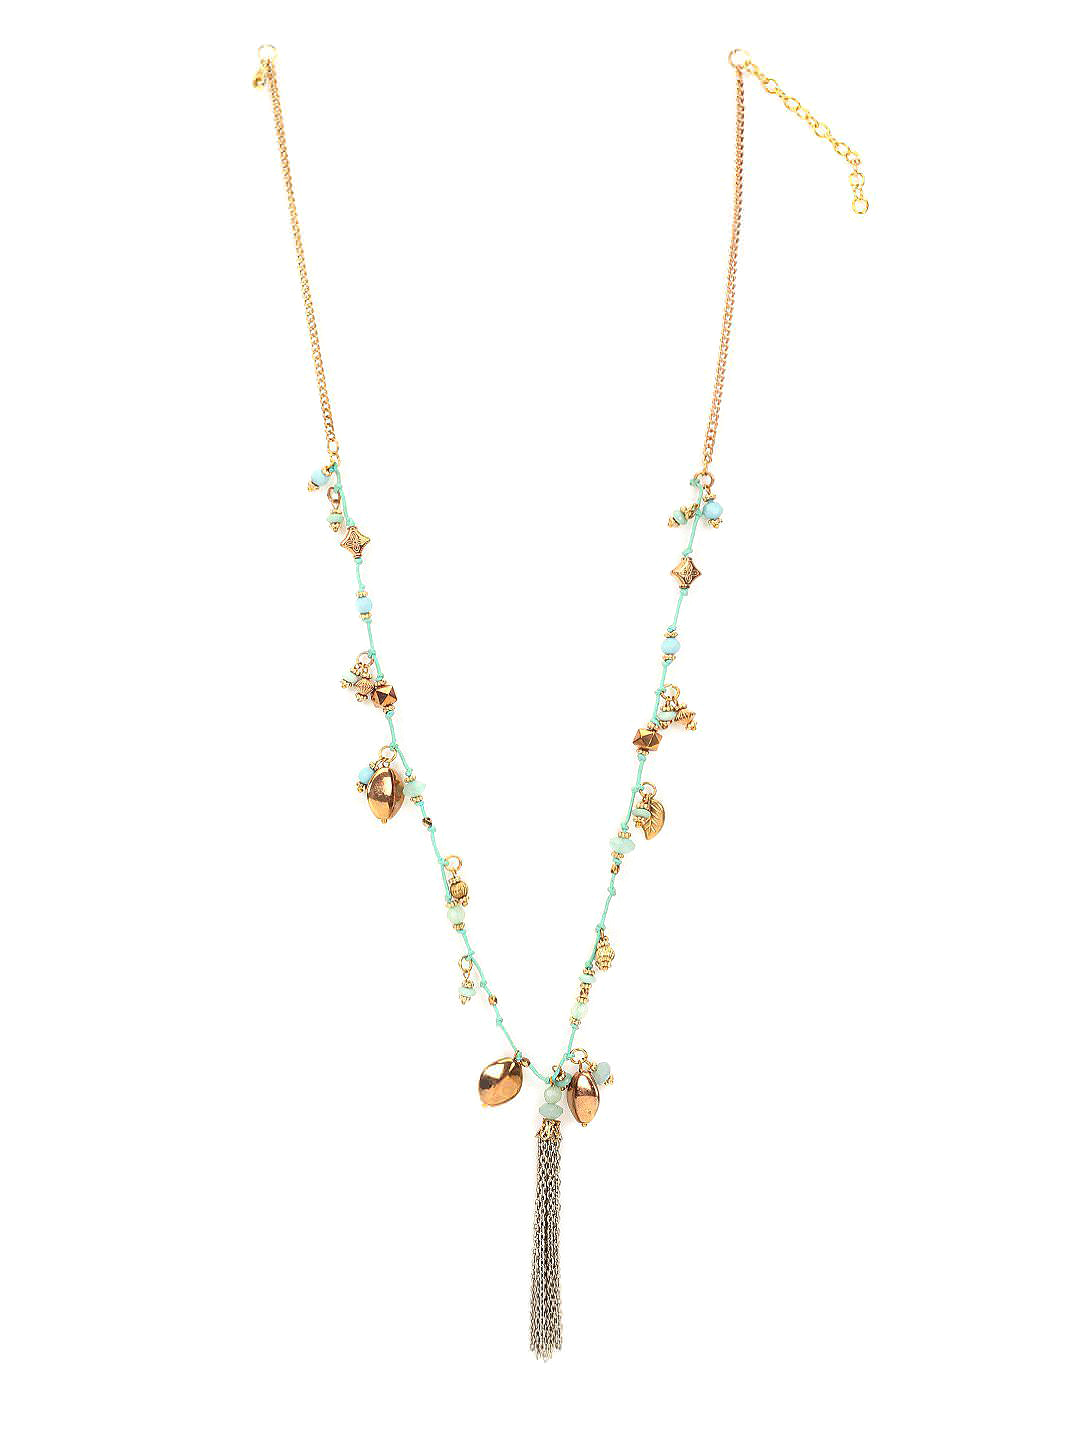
Femella Turquoise Blue Necklace
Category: Accessories / Jewellery / Necklace and Chains
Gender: Women
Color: Turquoise Blue
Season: Fall 2012
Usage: Casual